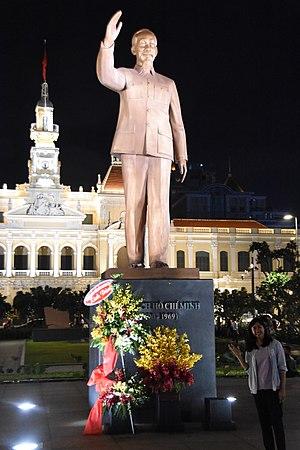
Hồ Chí Minh, né Nguyễn Sinh Cung le 19 mai 1890 à Hoàng Trù et mort le 2 septembre 1969 à Hanoï, est un homme d'État vietnamien et une figure importante de l'anticolonialisme et du communisme international.